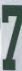
Number: 7